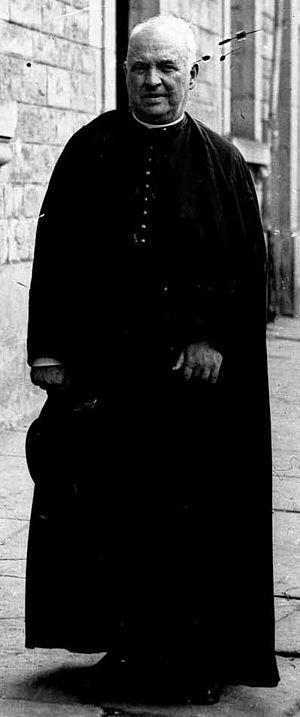
Resurrección María de Azkue Aberasturi, né le 5 août 1864 à Lekeitio, Biscaye et mort le 9 novembre 1951 à Bilbao, Biscaye, est un prêtre, musicien, écrivain et académicien basque qui fut président de l'Académie de la langue basque ou Euskaltzaindia dès sa création en 1919 jusqu'à sa mort en 1951. Il fut aussi membre de l'Académie royale espagnole en tant que représentant de la langue basque à partir de 1927.